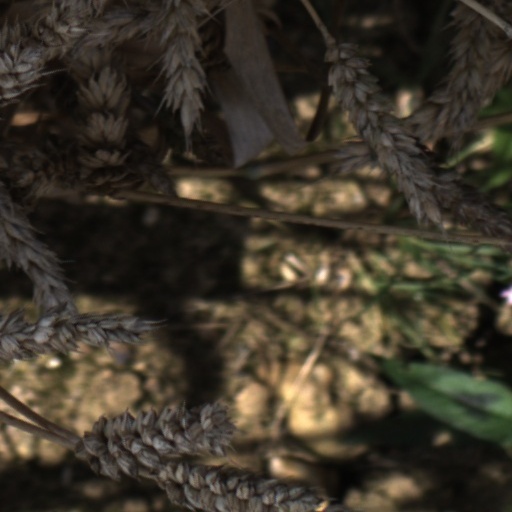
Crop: wheat